Massachusetts House of Representatives' 6th Hampden district

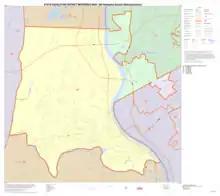
Map of Massachusetts House of Representatives' 6th Hampden district, based on the 2010 United States census.

Massachusetts House of Representatives' 6th Hampden district in the United States is one of 160 legislative districts included in the lower house of the Massachusetts General Court. It covers part of Hampden County. Democrat Michael Finn of West Springfield has represented the district since 2011.